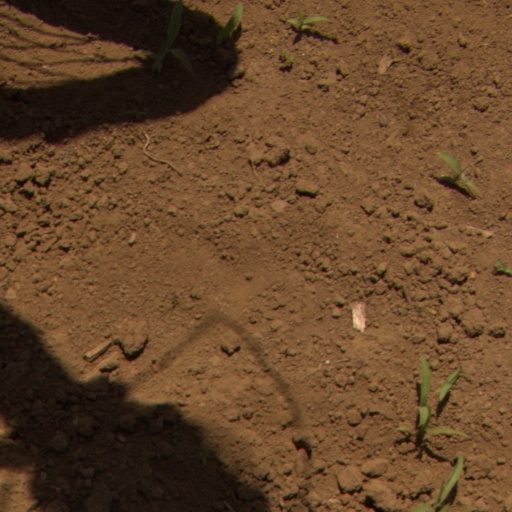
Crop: Jerusalem artichoke